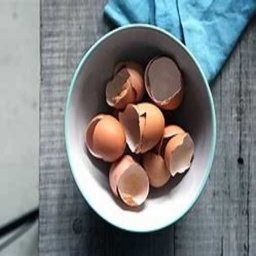
Label: eggshells